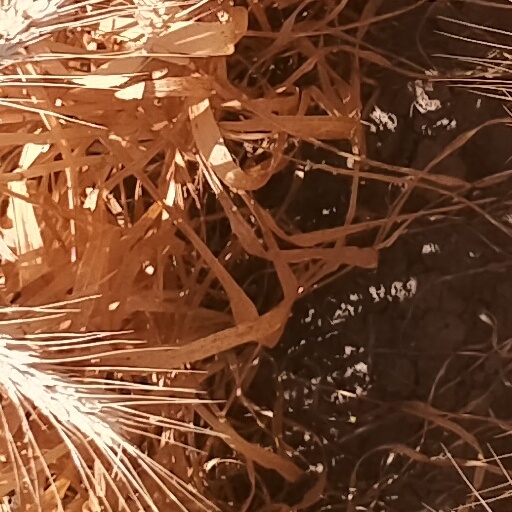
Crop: wheat